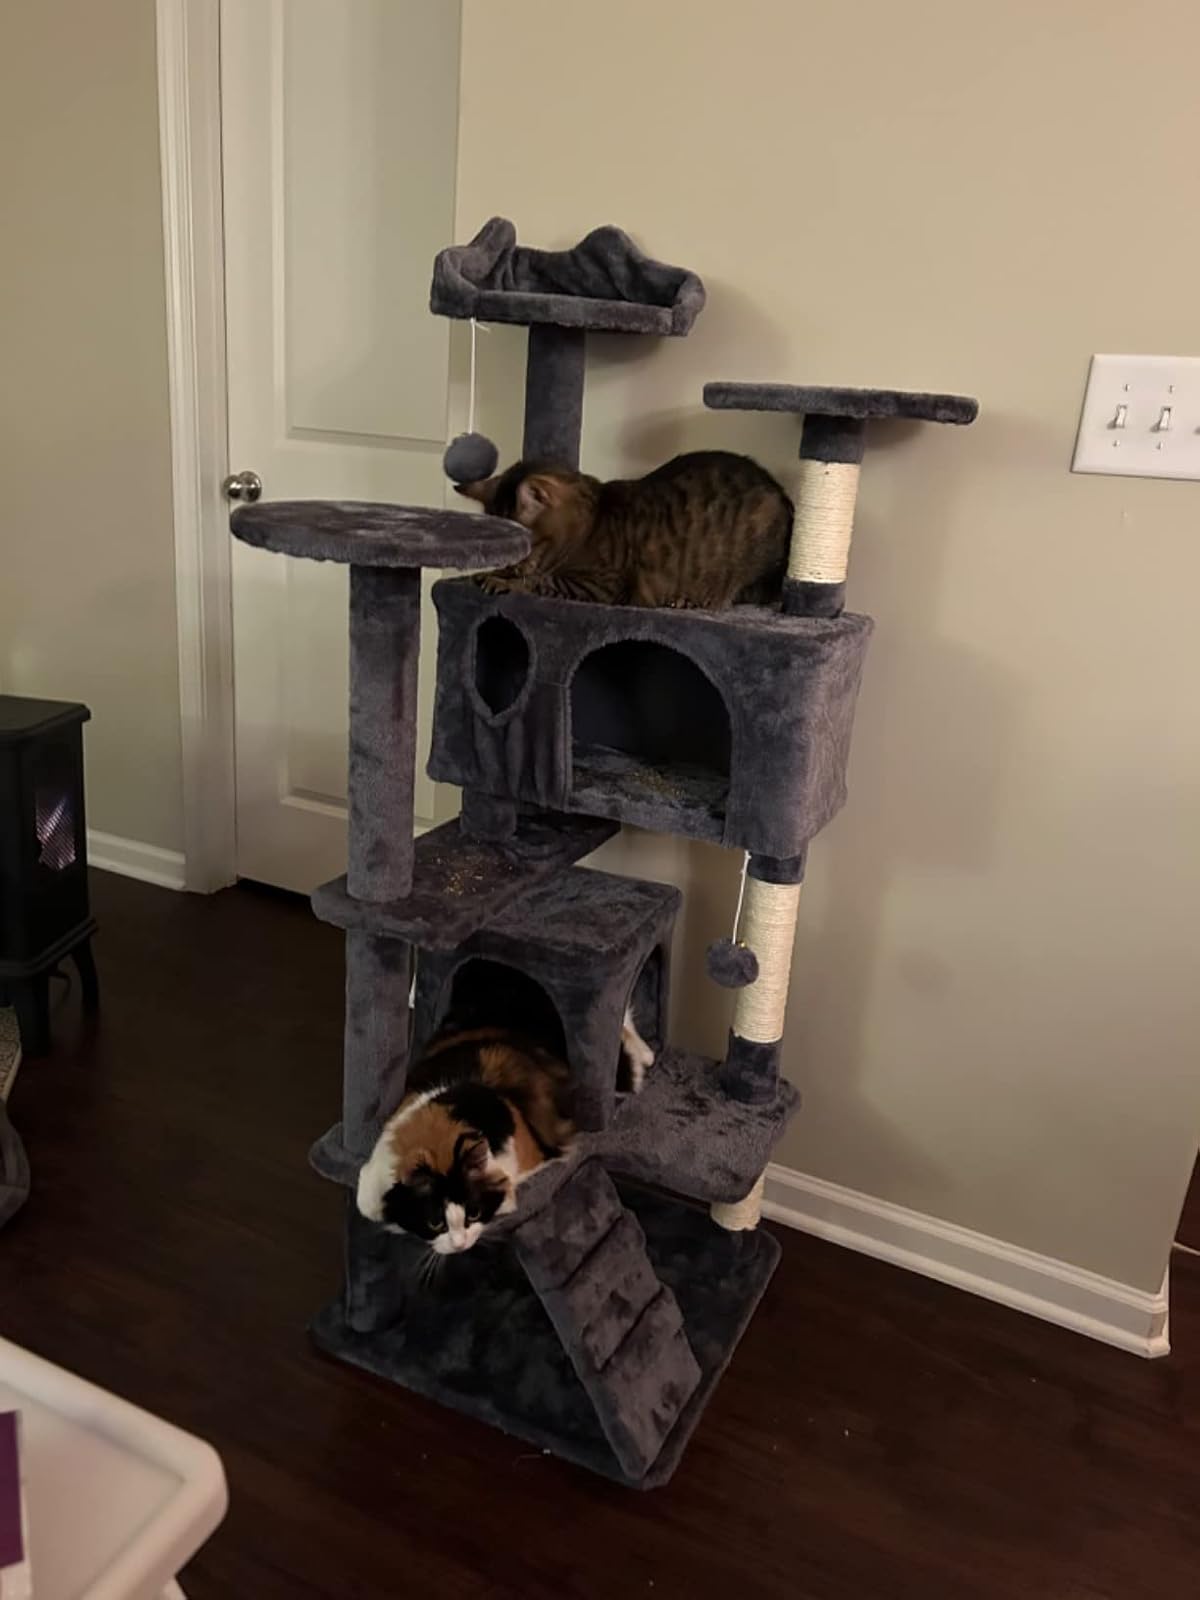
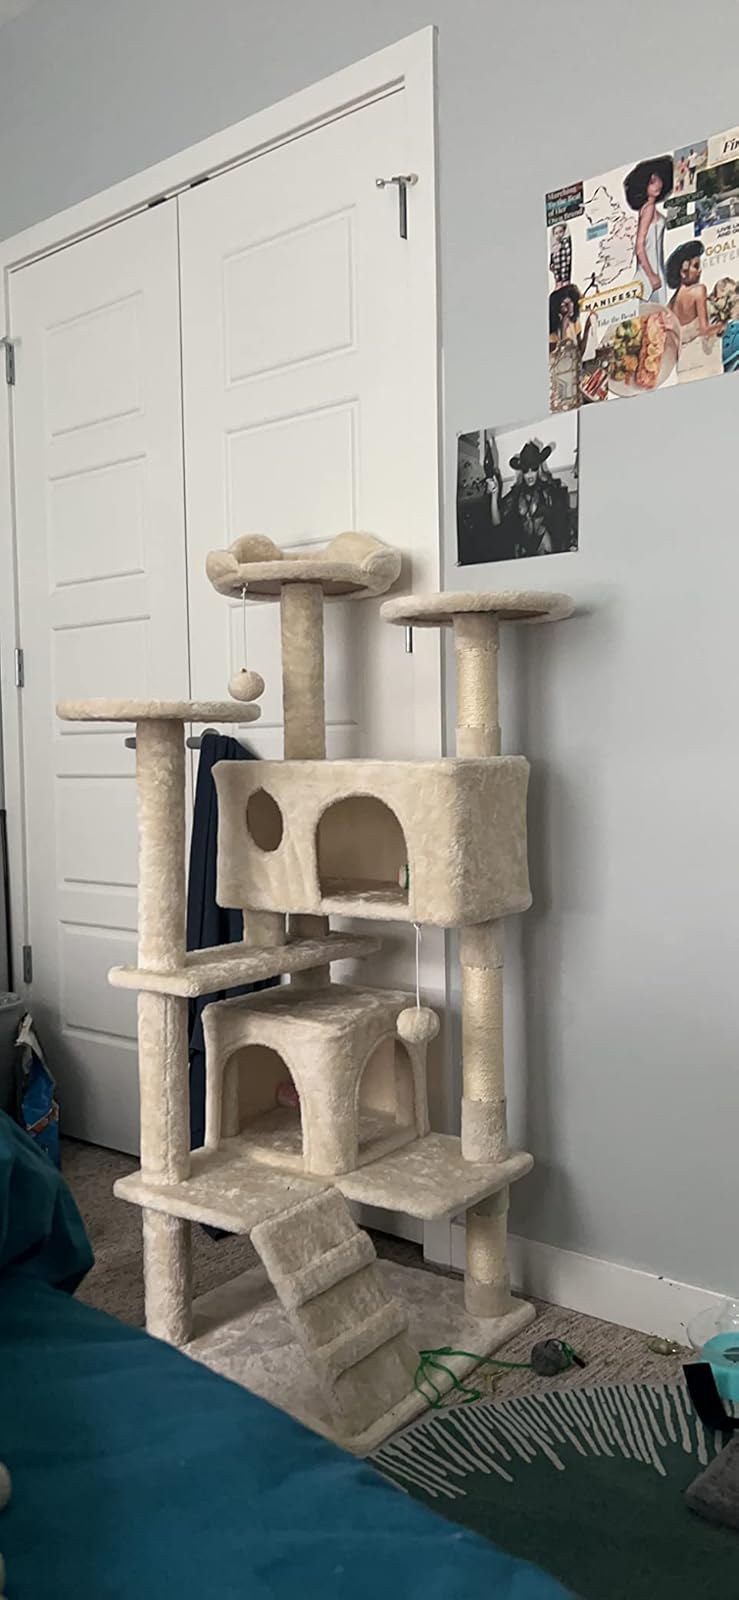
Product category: items_cat tree
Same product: no